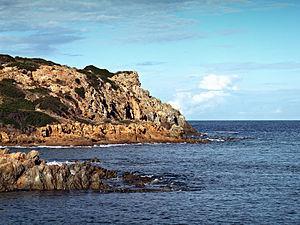
Monticello, Balagne (Corse) - Tour ruinée de Saleccia
Cette liste recense 83 tours génoises de Corse, soit 36 en Corse-du-Sud et 47 en Haute-Corse. Celles-ci sont présentées dans le sens horaire, en fonction de leur implantation, sur le littoral ou pas, depuis l'extrémité Nord de l'île. N'ont été retenues que les tours portées sur les cartes IGN, y compris celles qui sont aujourd'hui ruinées.
Monticello est une commune française située dans la circonscription départementale de la Haute-Corse et le territoire de la collectivité de Corse. Le village appartient à la piève d'Aregno, en Balagne.